E.A. Patras

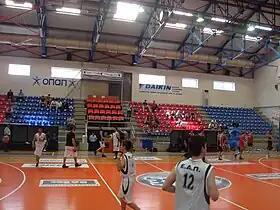
E.A. Patras indoor hall

In 2005–06 E.A. Patras reached the quarter-finals of the European Federation Cup, being defeated twice by the Italian club of Macerata Volleyball (0–3 in Patras and 3–1 in Marche).